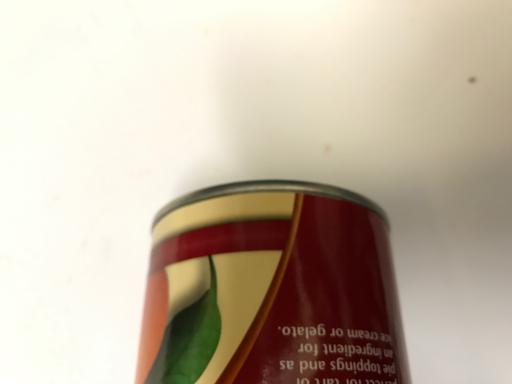
Label: metal